Gates of Delhi

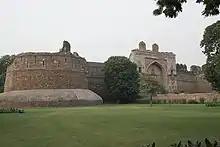
Sher Shah Gate

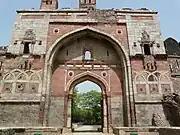
Sher Shah gate or Lal Darwaza

Sher Shah gate located to the south of Khairu’l-Manazil-Masjid is said to be an entrance to the large city of Delhi that Sher Shah built in front of his fortress of Purana Qila. The gate, mostly built with red sandstone but with use of local grey quartzite in its upper storey, is thus called the Lal Darwaza (red gate). Arcades were built from this gate into the city, which were provided with series of dwellings with frontage of a verandah, which may have been used for commercial establishments. Kabuli or Khuni–Darwaza (explained in the following section) is another gate on the fringes of Sher Shah's city. ASI has undertaken extensive conservation works of the gate and its surroundings at a cost of Rs 7.5 million (US$150,000).